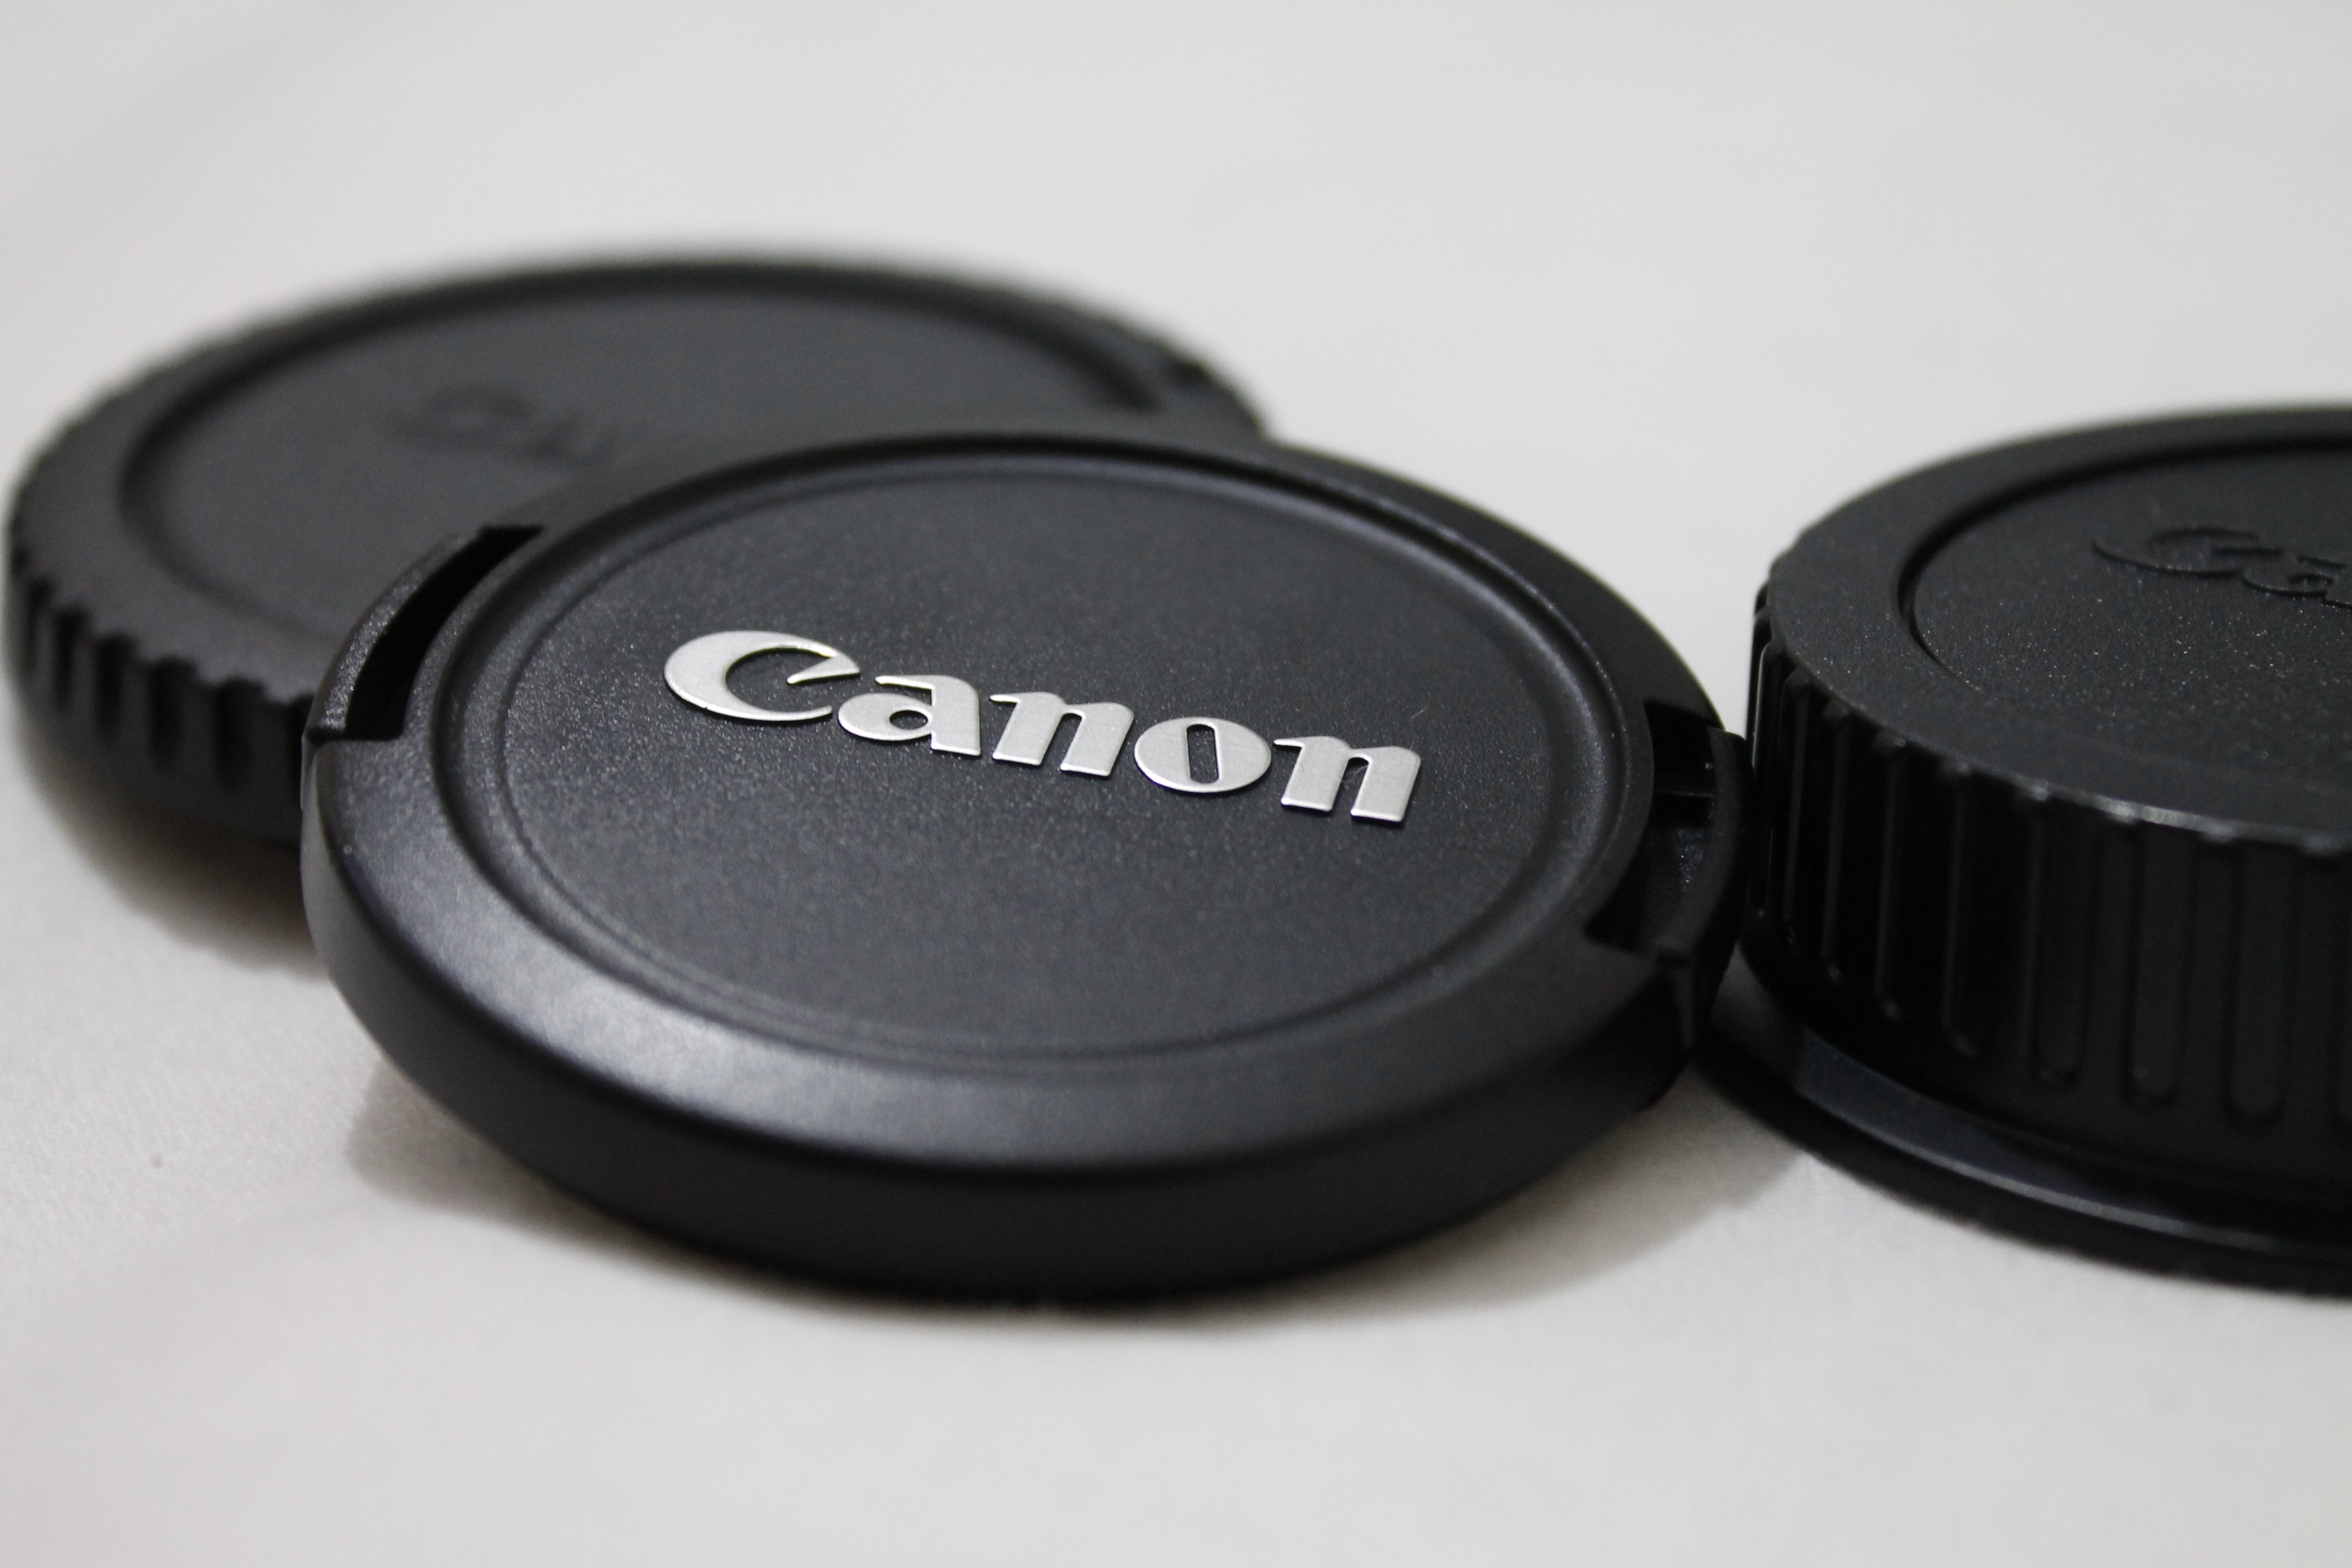
camera, lens, canon, ear, human body, product, eye, organ, camera lens, protector